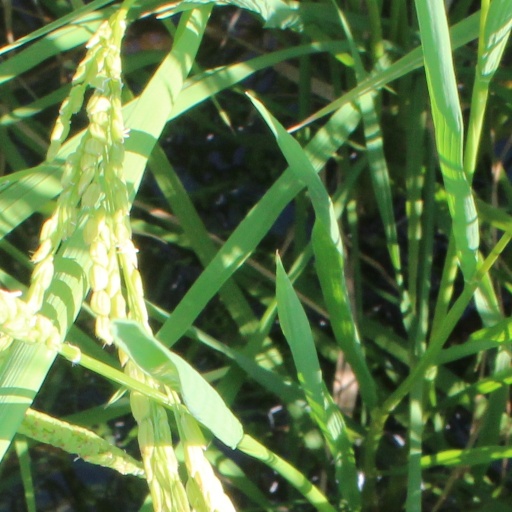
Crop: rice